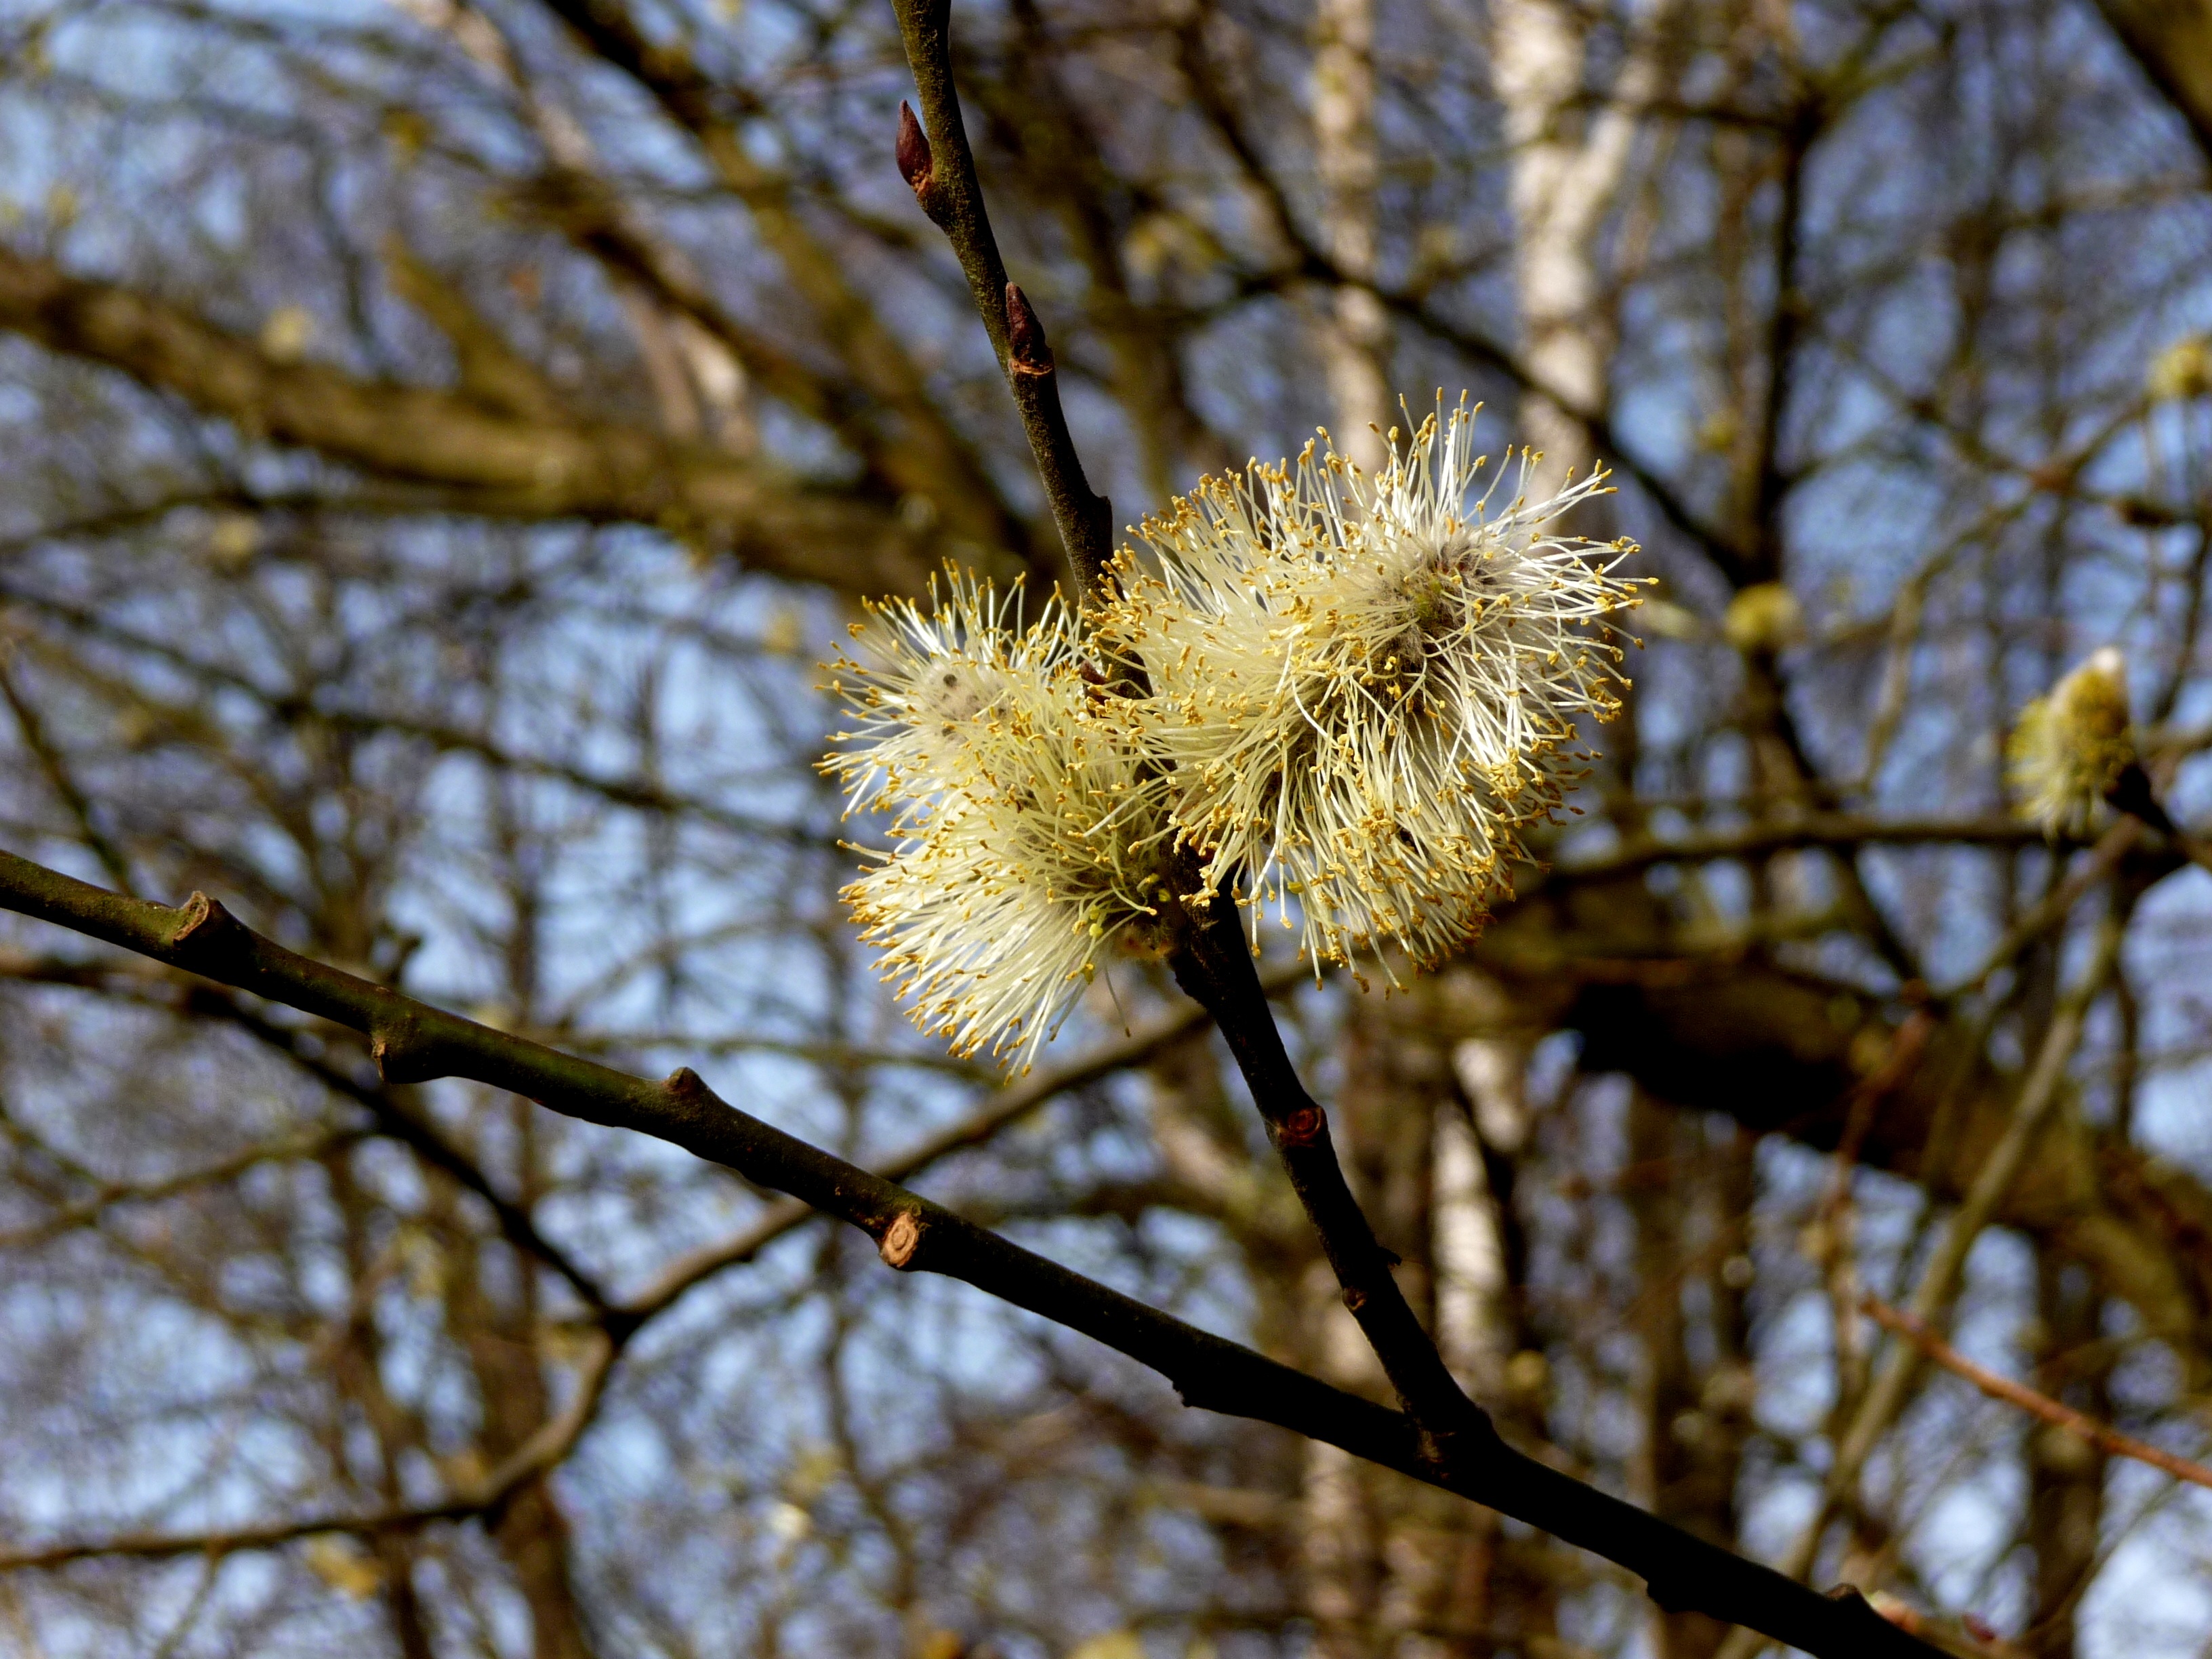
tree, nature, branch, blossom, winter, plant, sunlight, leaf, flower, spring, produce, autumn, botany, yellow, flora, season, fauna, wildflower, close up, cats, willow, macro photography, flowering plant, woody plant, land plant, thorns spines and prickles